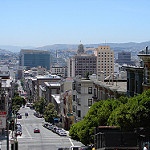
Label: buildings